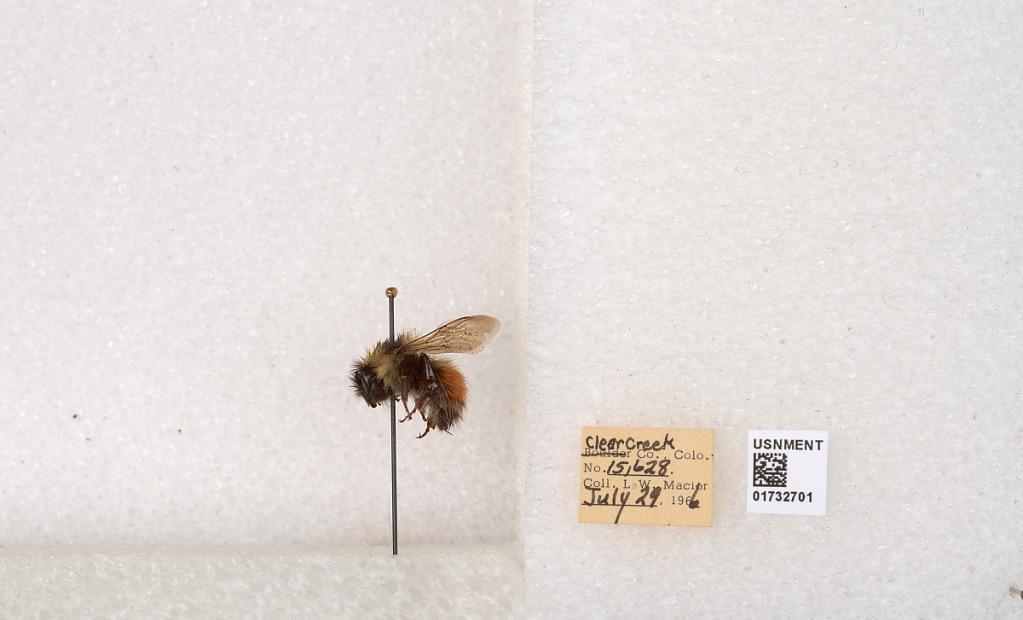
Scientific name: Bombus (Pyrobombus) sylvicola Kirby
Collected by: L. Macior
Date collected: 1966-7-29
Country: United States
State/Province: Colorado
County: Clear Creek
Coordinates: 39.7006, -105.694